EMC EA/EB

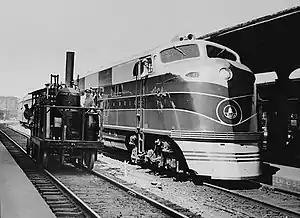
B&O EA 51 on the Capitol Limited sitting next to the Tom Thumb locomotive replica, in 1937.

The EMC EA/EB is an early passenger train-hauling diesel locomotive built from May 16, 1937, to 1938 by Electro-Motive Corporation of La Grange, Illinois for the Baltimore and Ohio Railroad. They were the first model in a long line of passenger diesels of similar design known as EMD E-units. Each locomotive unit developed from two Winton 201-A diesel engines, driving the wheels through an electric transmission—the generator driven by each engine provided current for traction motors. The locomotives were of A1A-A1A wheel arrangement—two three-axle trucks of which only the outer two axles were powered. Six two-unit locomotives were produced, each consisting of a lead cab-equipped EA A unit and a cabless booster EB B unit. They were numbered 51 through 56; the A units bore the bare number and the B units the number followed by 'X'.